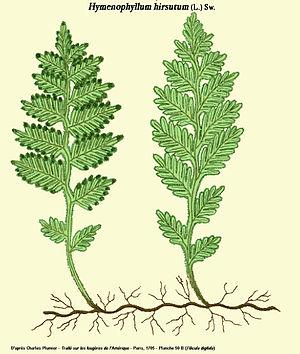
Hymenophyllum hirsutum (L.) Sw. - Dessin de Charles Plumier
Hymenophyllum hirsutum est une espèce de fougères de la famille des Hyménophyllacées.